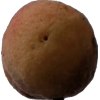
Label: peach